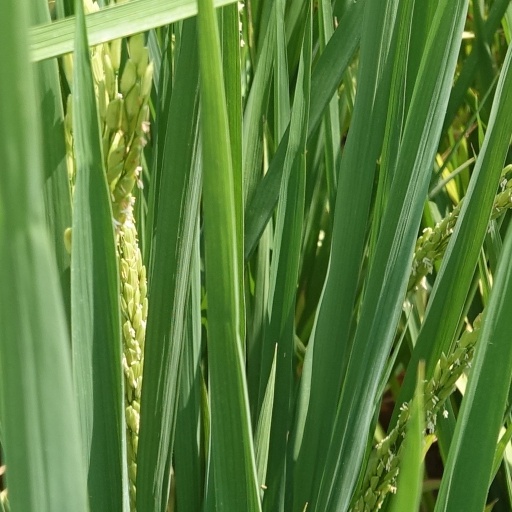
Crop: rice